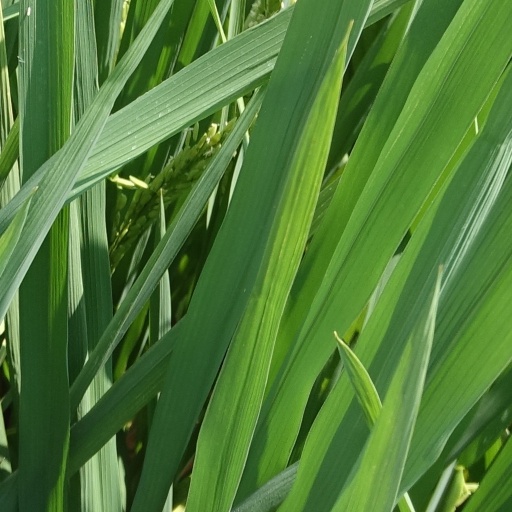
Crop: rice